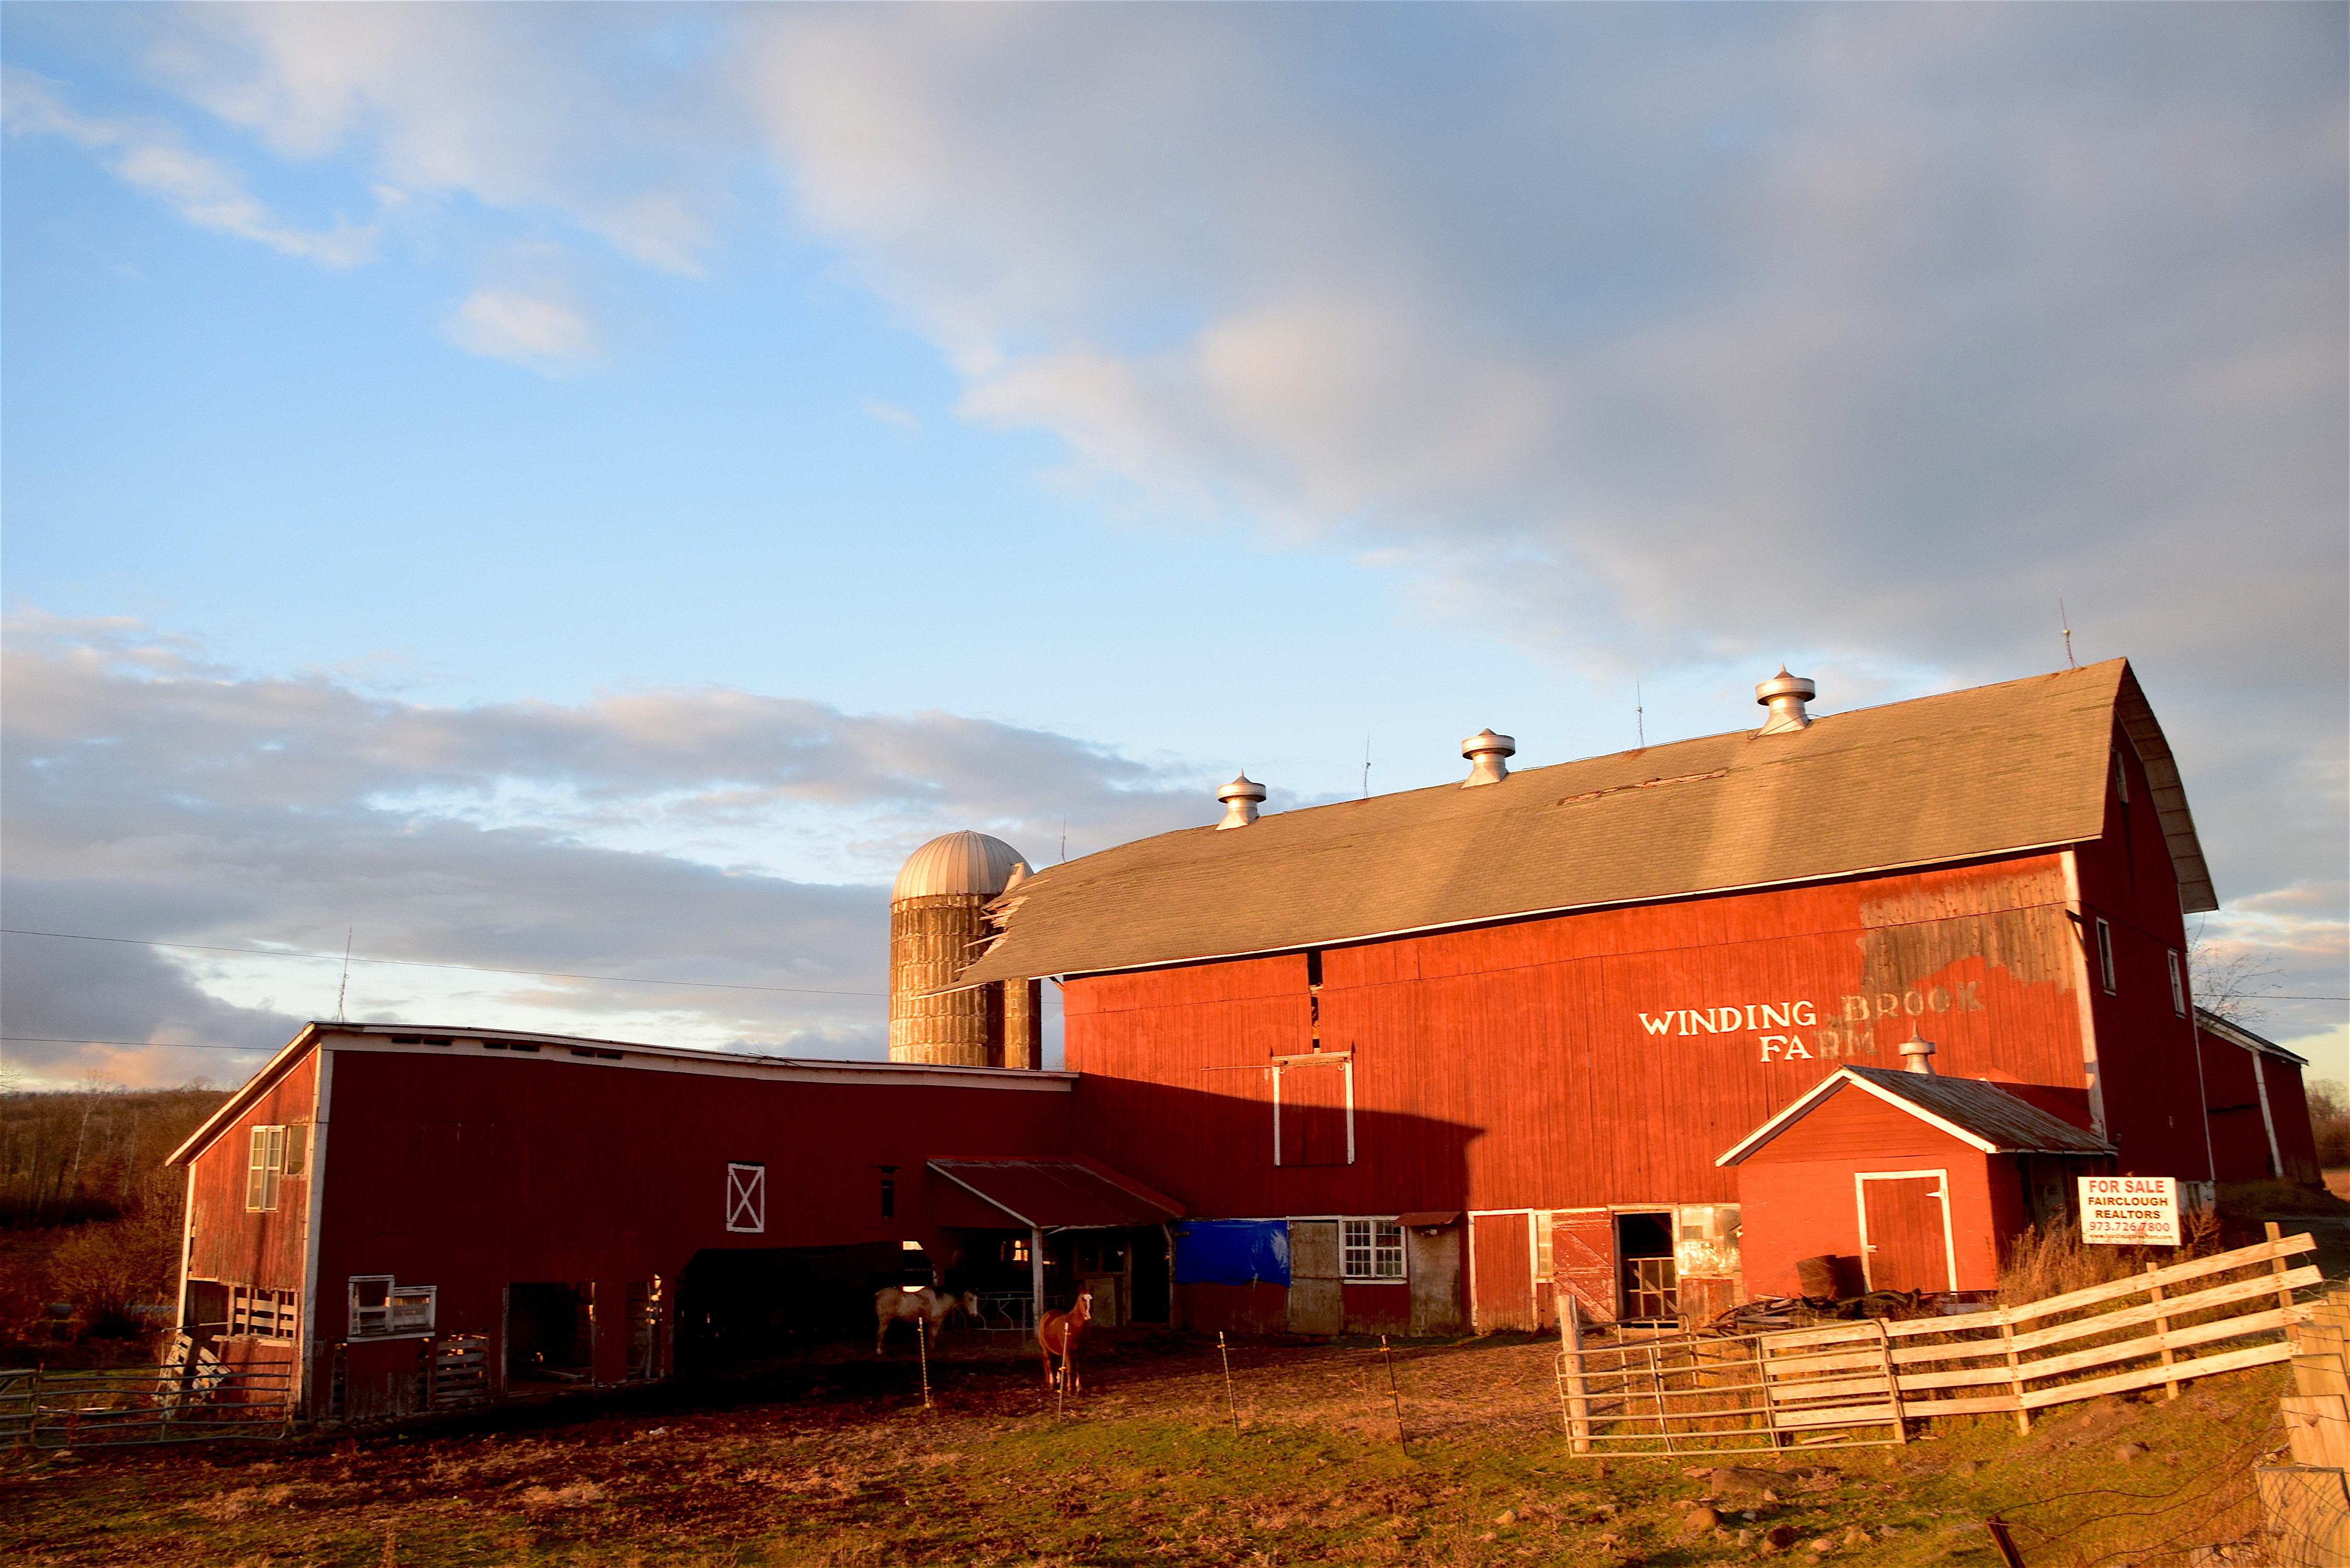
landscape, light, architecture, sunset, farm, countryside, house, sunlight, building, barn, rustic, evening, rural, scenic, natural, scenery, facade, agriculture, bran, rural area, new jersey